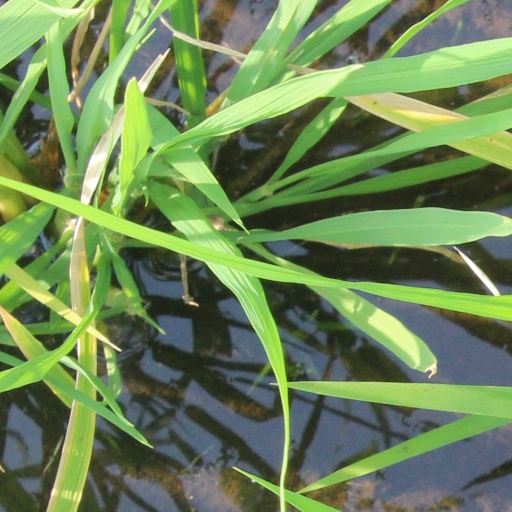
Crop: rice